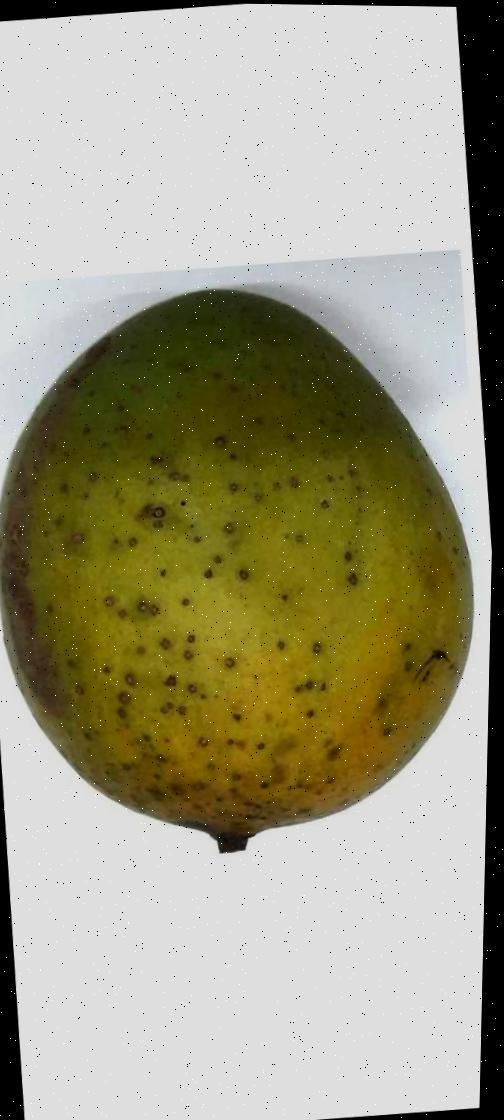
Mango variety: Langra